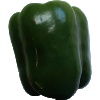
Label: green_pepper